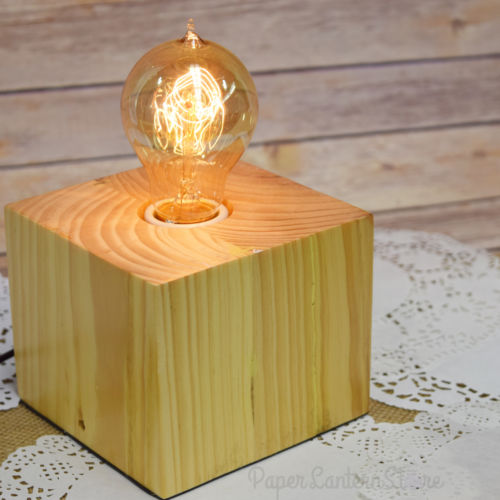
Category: lamp